Eikō Harada

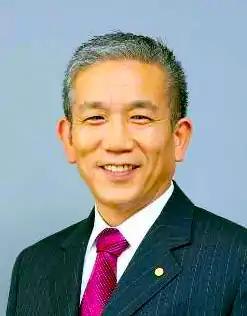
Eikō Harada

Born in Sasebo, he graduated from that city's Nagasaki Prefectural Sasebo South High School, and then from Tokai University.